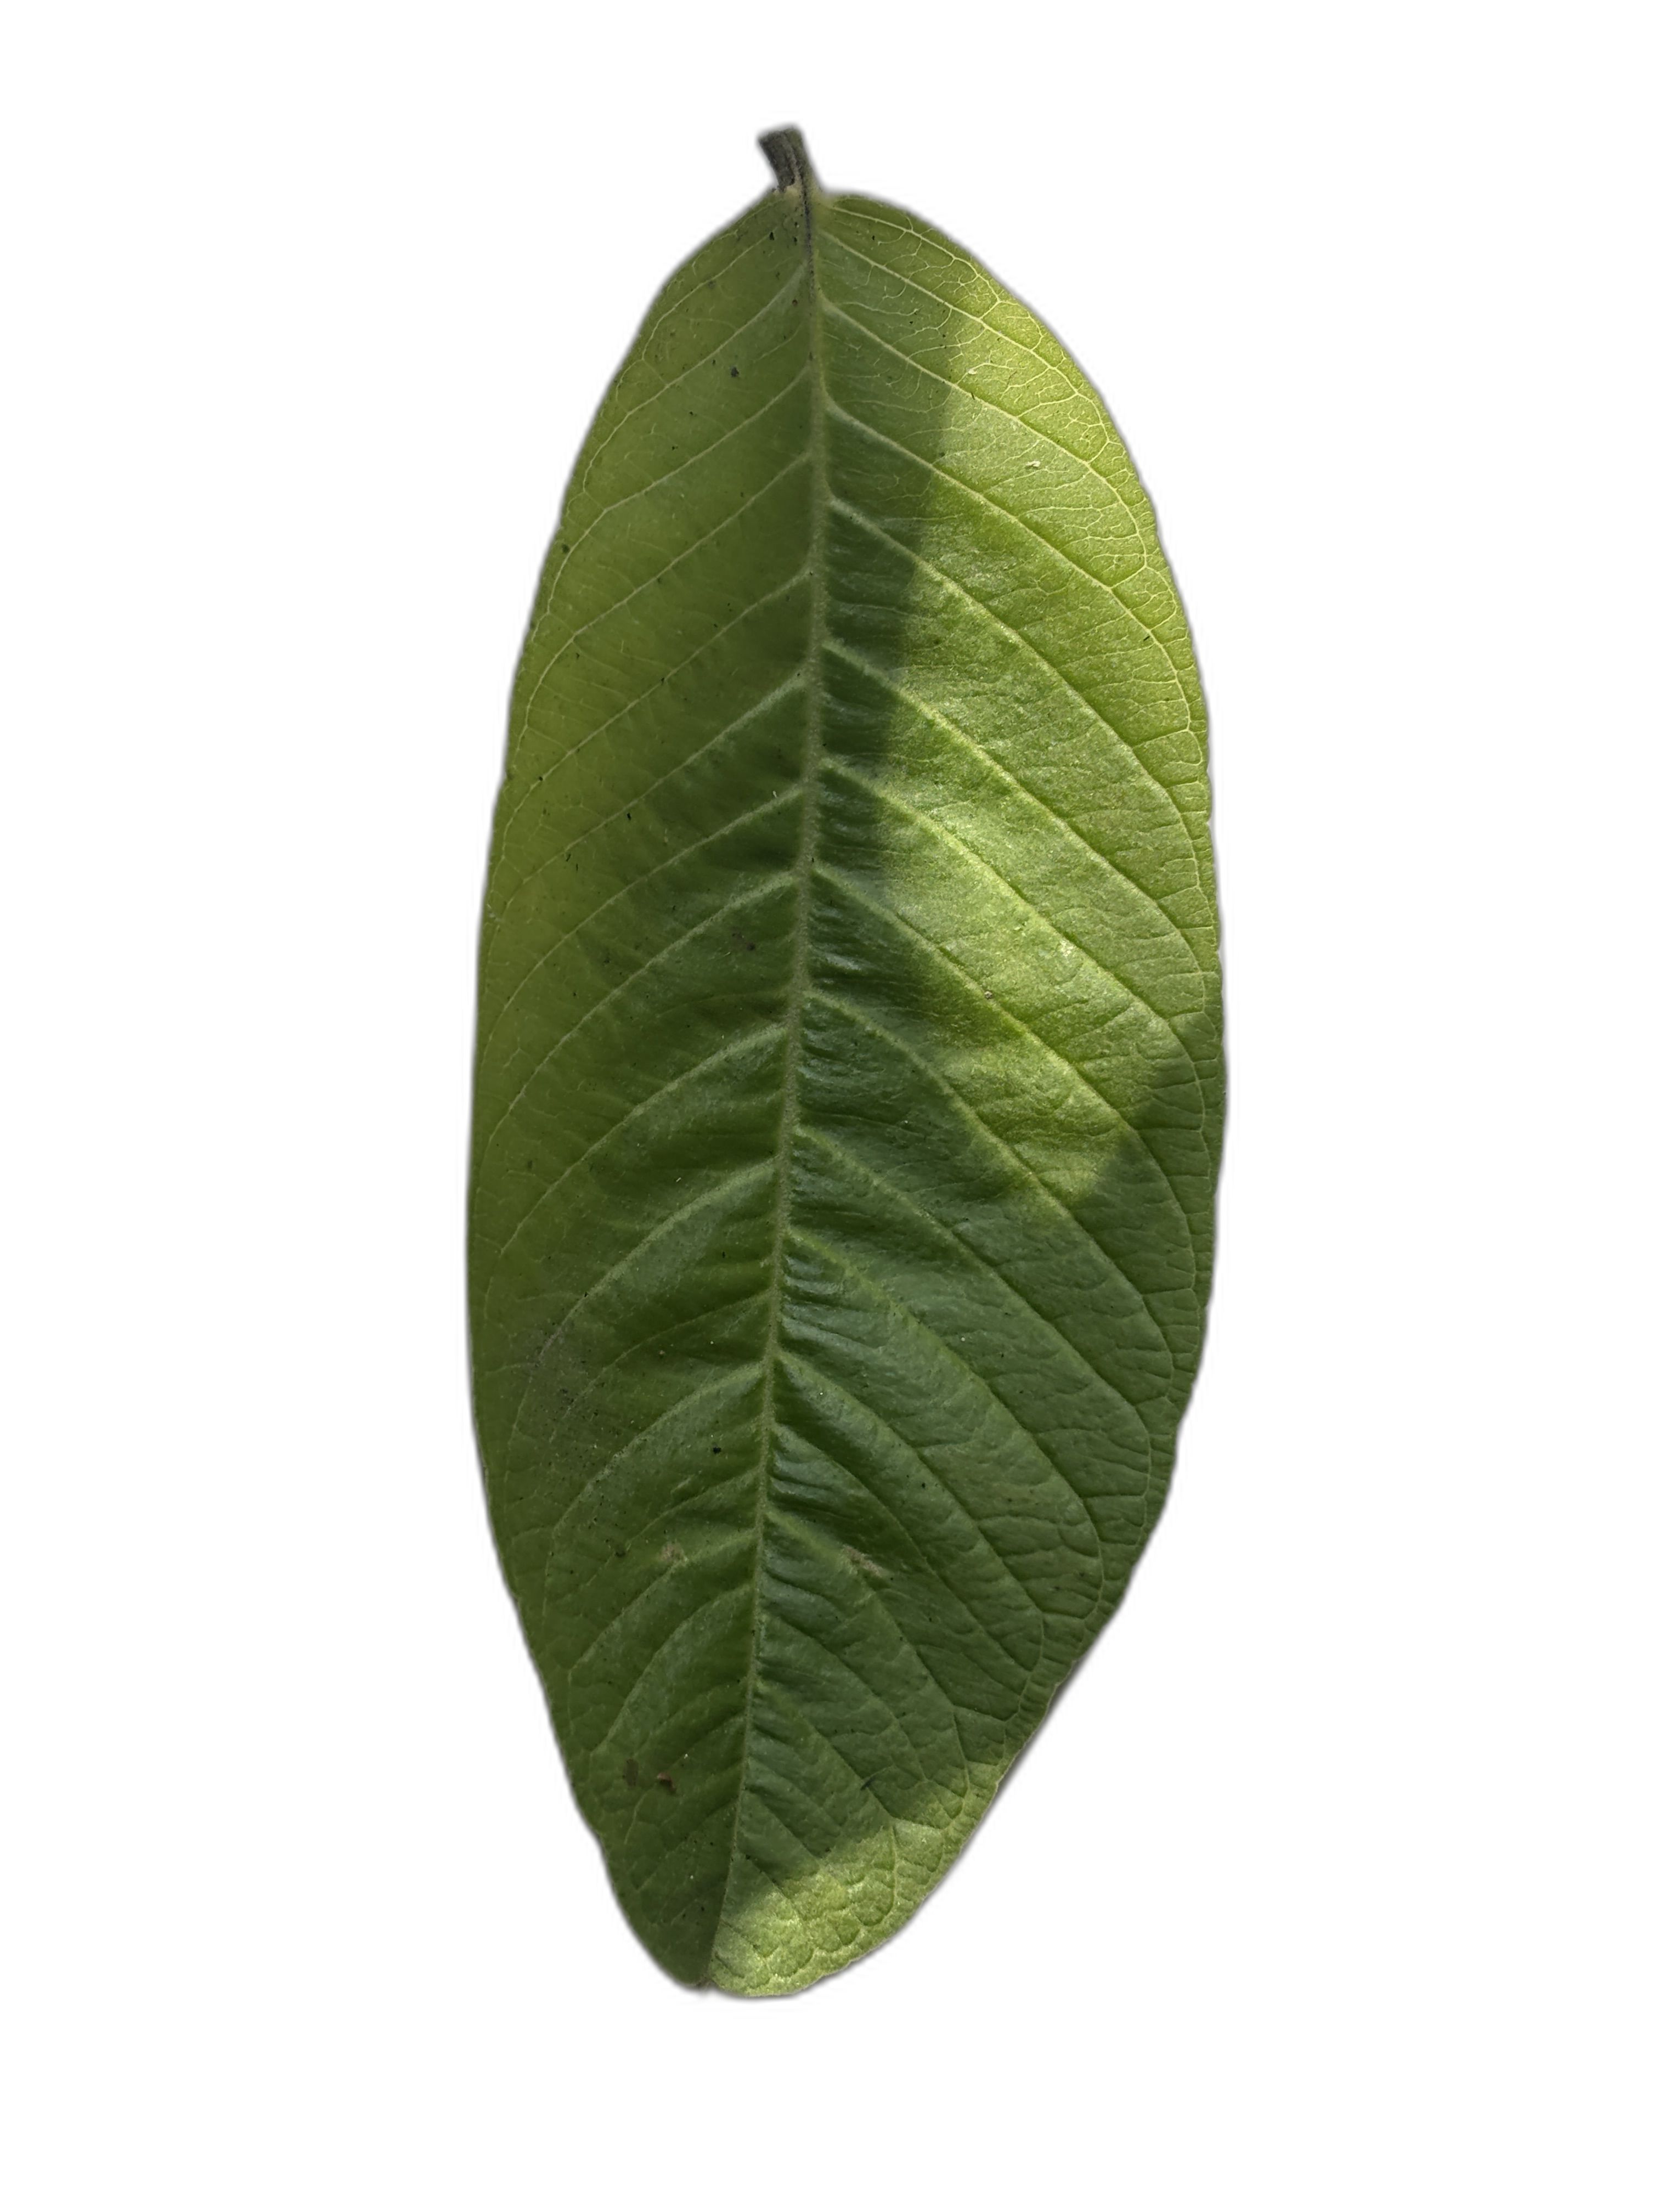
Plant part: leaf
Disease: Healthy